New York State Route 172

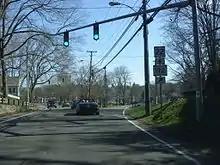
NY 172 forking eastward from NY 22 north in Bedford Village

Southeast of the village green, NY 172 proceeds southeast through Bedford as a two-lane residential roadway, paralleling the Mianus River, which runs south of the roadway. The route continues eastward through Bedford, crossing a junction with Long Ridge Road and continues northeast as the two-lane residential street. At the junction with Hickory Lane, NY 172 bends southeast, becoming a two-lane densely wooded street once again. Near Appleby Road, this reverses as NY 172 starts evening eastward as a residential street. Passing several ponds, the roadway enters the town of Pound Ridge at the shores of Blue Heron Lake. Near the lake, NY 172 proceeds northeast as a two-lane residential street, soon bending eastward into the hamlet. In the hamlet of Pound Ridge, NY 172 becomes a commercial street, intersecting with NY 137 (Westchester Avenue). This intersection serves as the eastern terminus for NY 172.